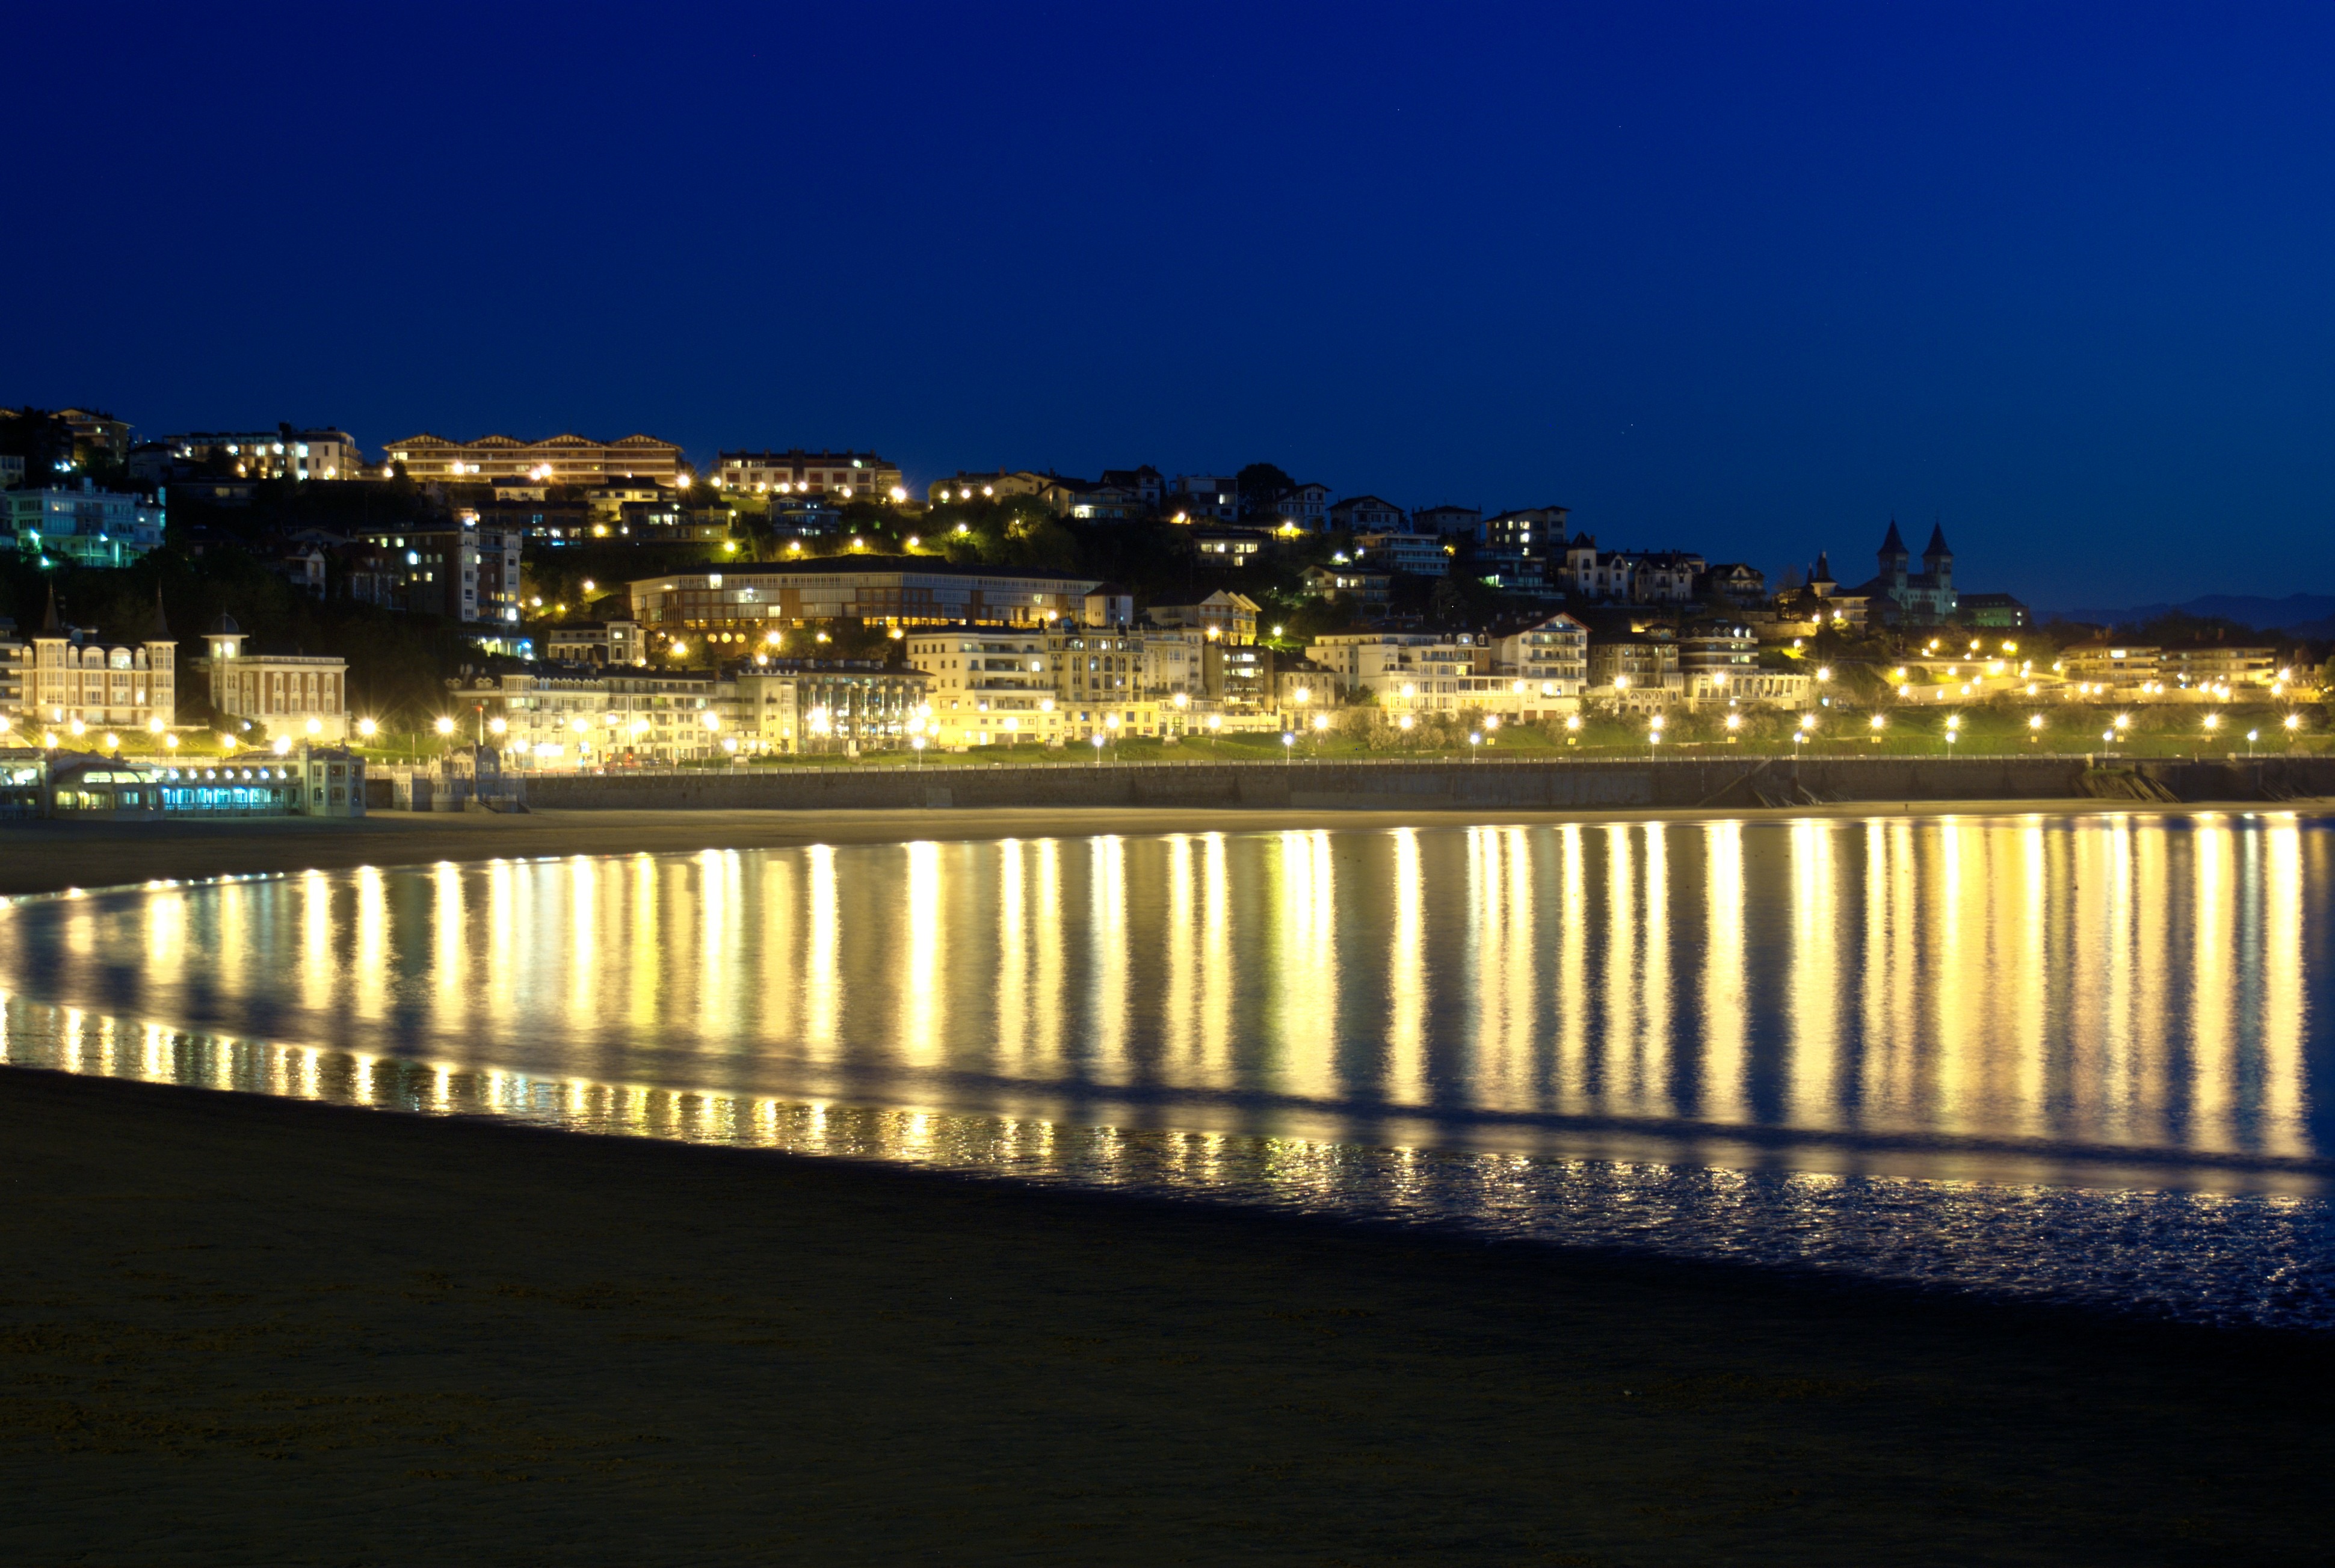
sea, horizon, bridge, night, morning, dawn, pier, cityscape, dusk, evening, reflection, landmark, lights, highlights, san sebastian, the concha bay